Cốm

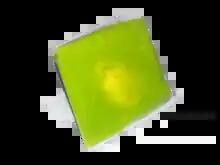
Bánh cốm, with mung bean filling seen through the translucent green pastry

Cốm, or simply called green rice, is a flattened and chewy green rice in Vietnamese cuisine. It is not dyed green, but produced from young rice kernels roasted over very low heat then pounded in a mortar and pestle until flattened. Cốm is a seasonal dish associated with autumn. It can be eaten plain or with coconut shavings. The taste is slightly sweet with a nutty flavor. It is a popular seasonal dessert across Vietnam, especially in Red River Delta cuisine. It is traditionally produced at the Cốm Vòng village in Hanoi.